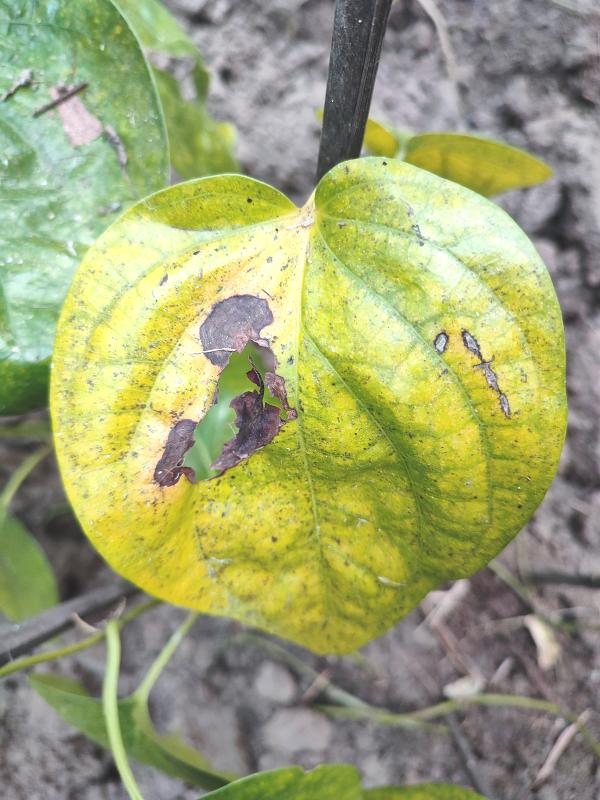
Label: Bacterial_Leaf_Disease